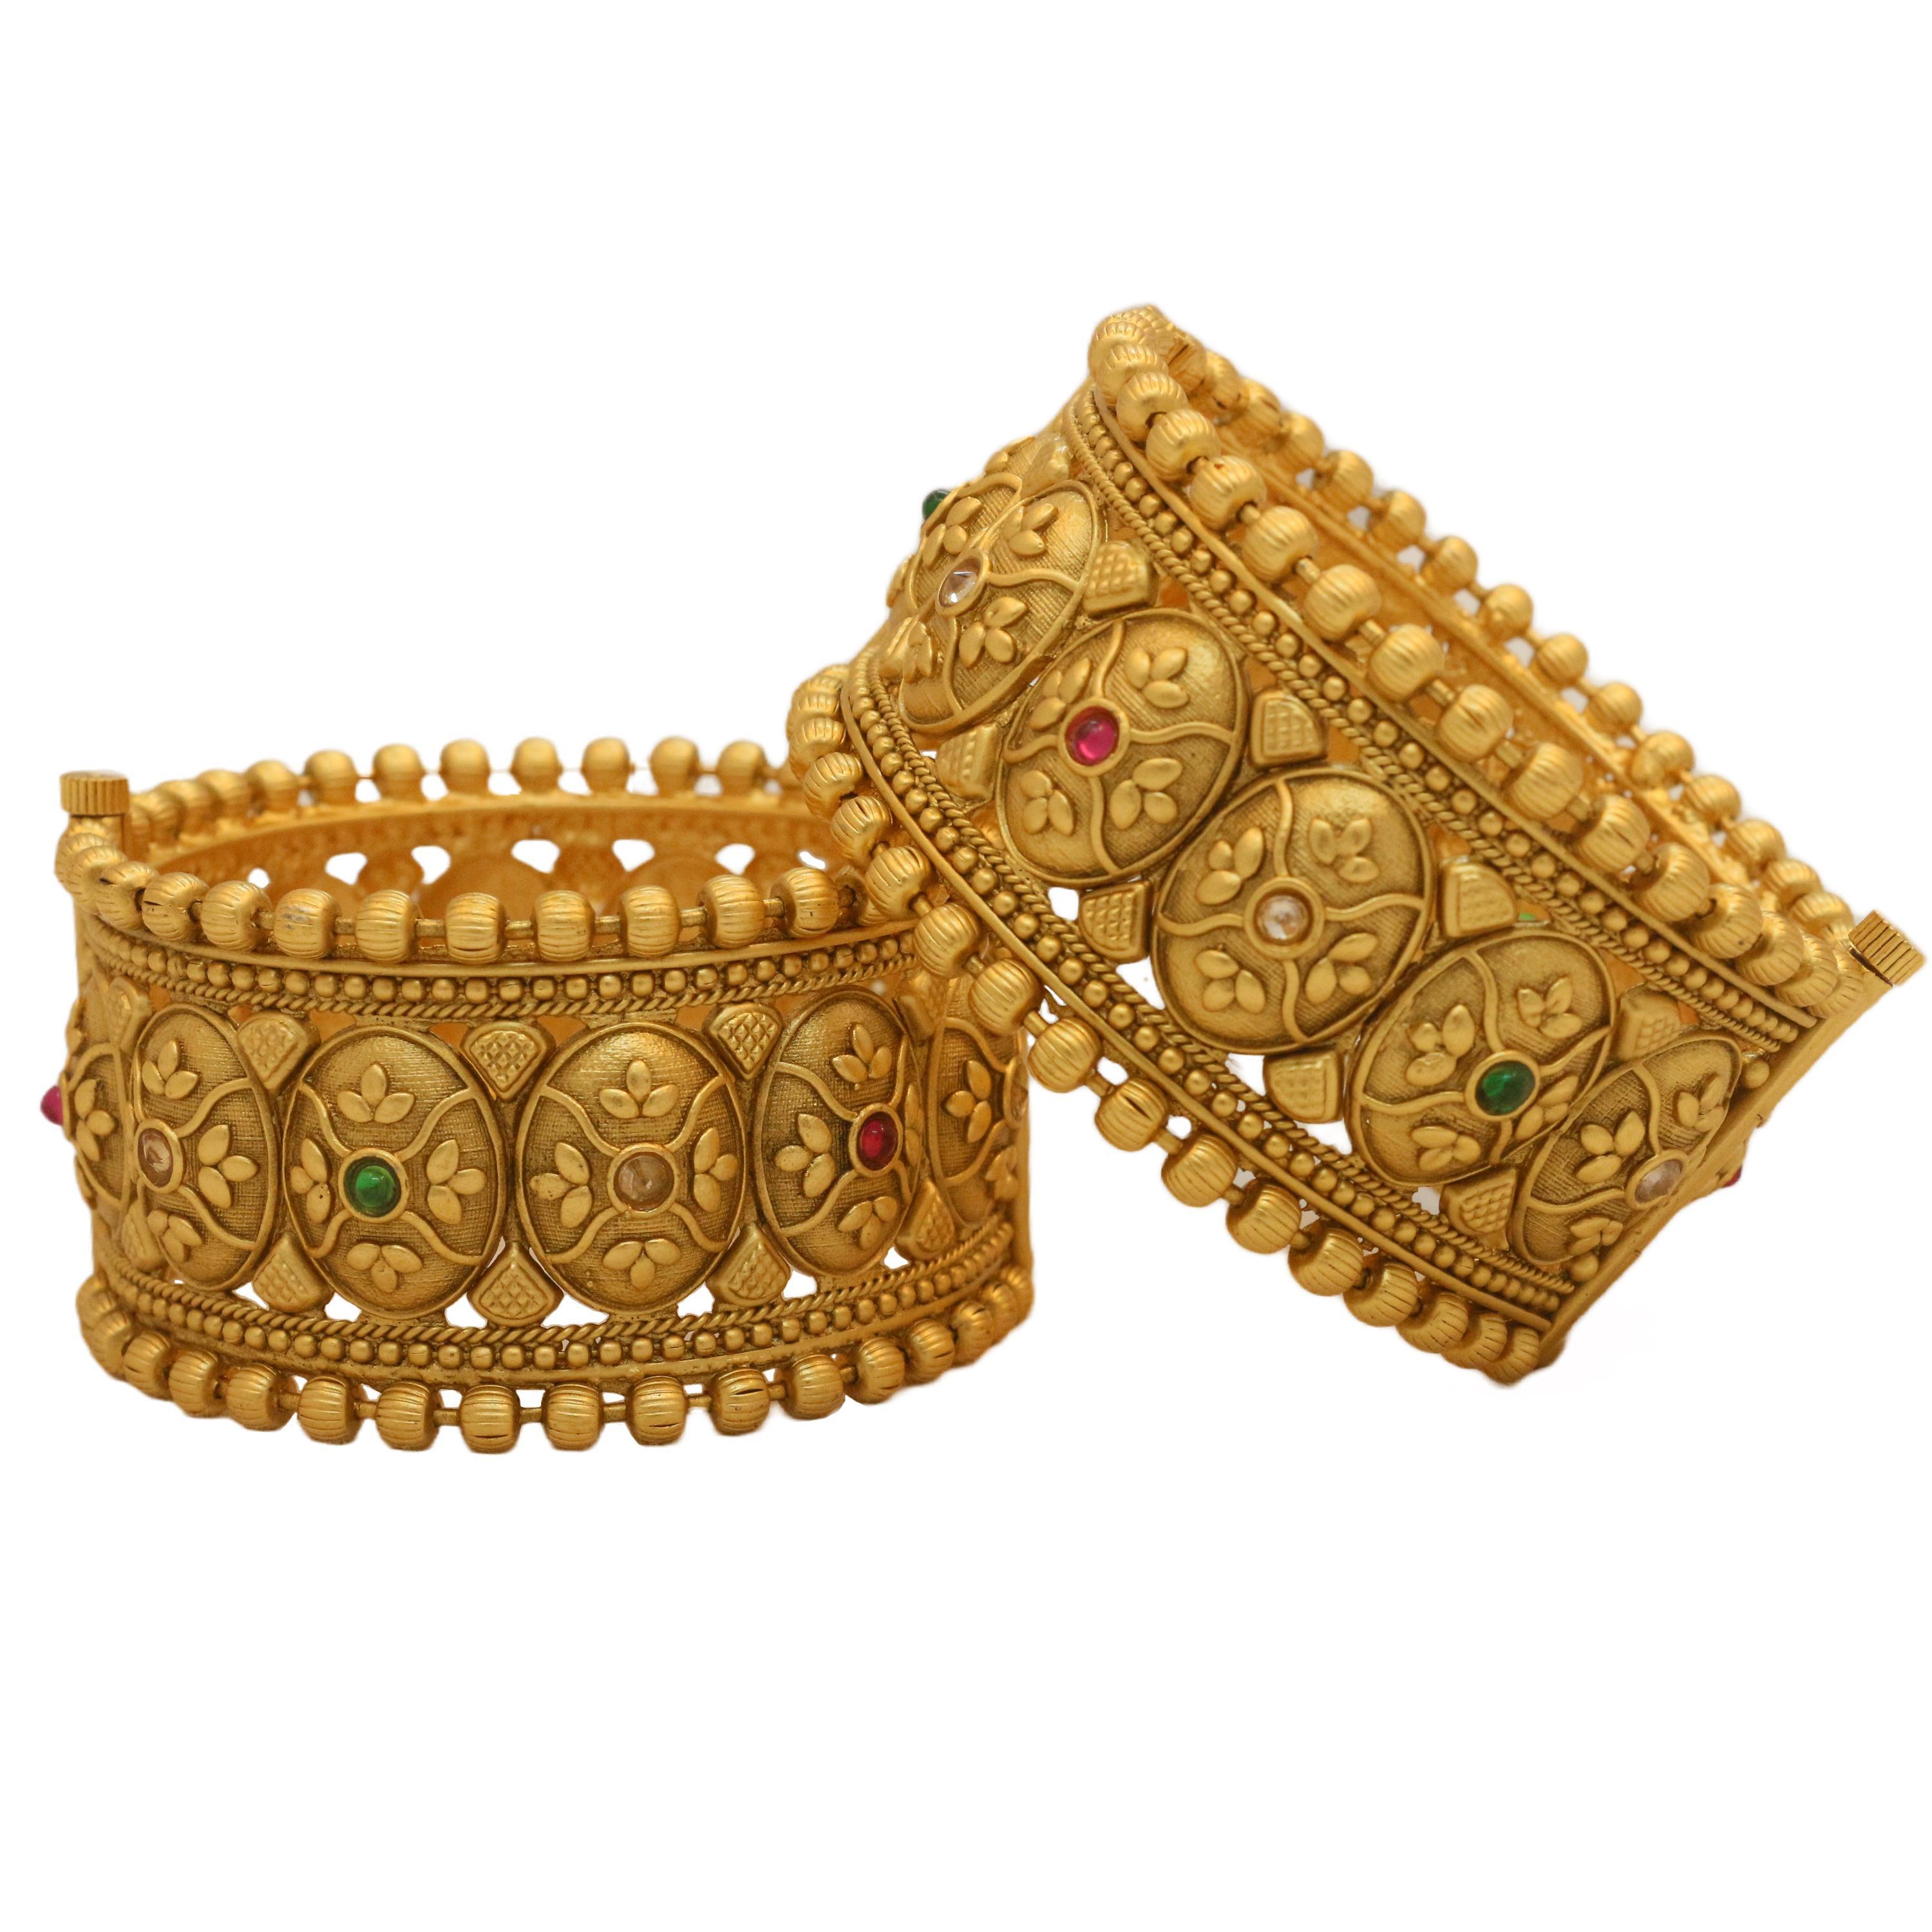
OMORFO Gold Plated Traditional Rajwadi Jewellery Inspired Ethnic Filigree Style Bangles/Kada/Festive Bangles for Women and Girls
Type: Bangles
Brand: OMORFO
Price: Rs. 5999
 We Have Designed And Crafted Them At Our Own Manufacturing Facility To Develop A Product Of This Superior Quality To Give Perfection Of Original Gold Designing,Each And Every Piece Is Produced Under Stric Quality Production,We Had Coated Them With One Gram Gold Polish To Give A Real Look Finish ,We Have Protected Its Shine Through .3Mm Lacker Coating Thats Give It Longer Life,So Wear This Masterpiece Of Latest Fashion And Designing Without Worrying About Anything.
Features: Stylish Latest Design Fancy Party Wear Traditional Bangles Set,Gift For Women - Ideal Valentine, Birthday, Anniversary Gift For Someone You Love,Quality Gold Plated Jewellery. Gives Original Gold Jewellery Look.,Well Suitable With All The Kind Of Outfits For Those Feminine Stylish Looks.,Made Of Premium Quality Materials.
Included: 1 Kangan Set